Olusola Amusan

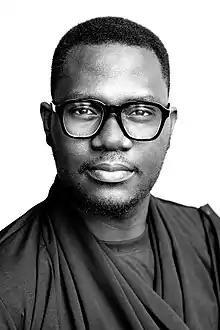
Olusola Amusan

Olusola Amusan (born February 24, 1990) is a Nigerian social entrepreneur, speaker and youth advocate. He was the leader, Philanthropies and Corporate Social Responsibility at Microsoft Nigeria. He was the 2017-2018 curator for the Global Shapers Community of the World Economic Forum in Lagos. He is known for his work as an Artificial Intelligence Evangelist.